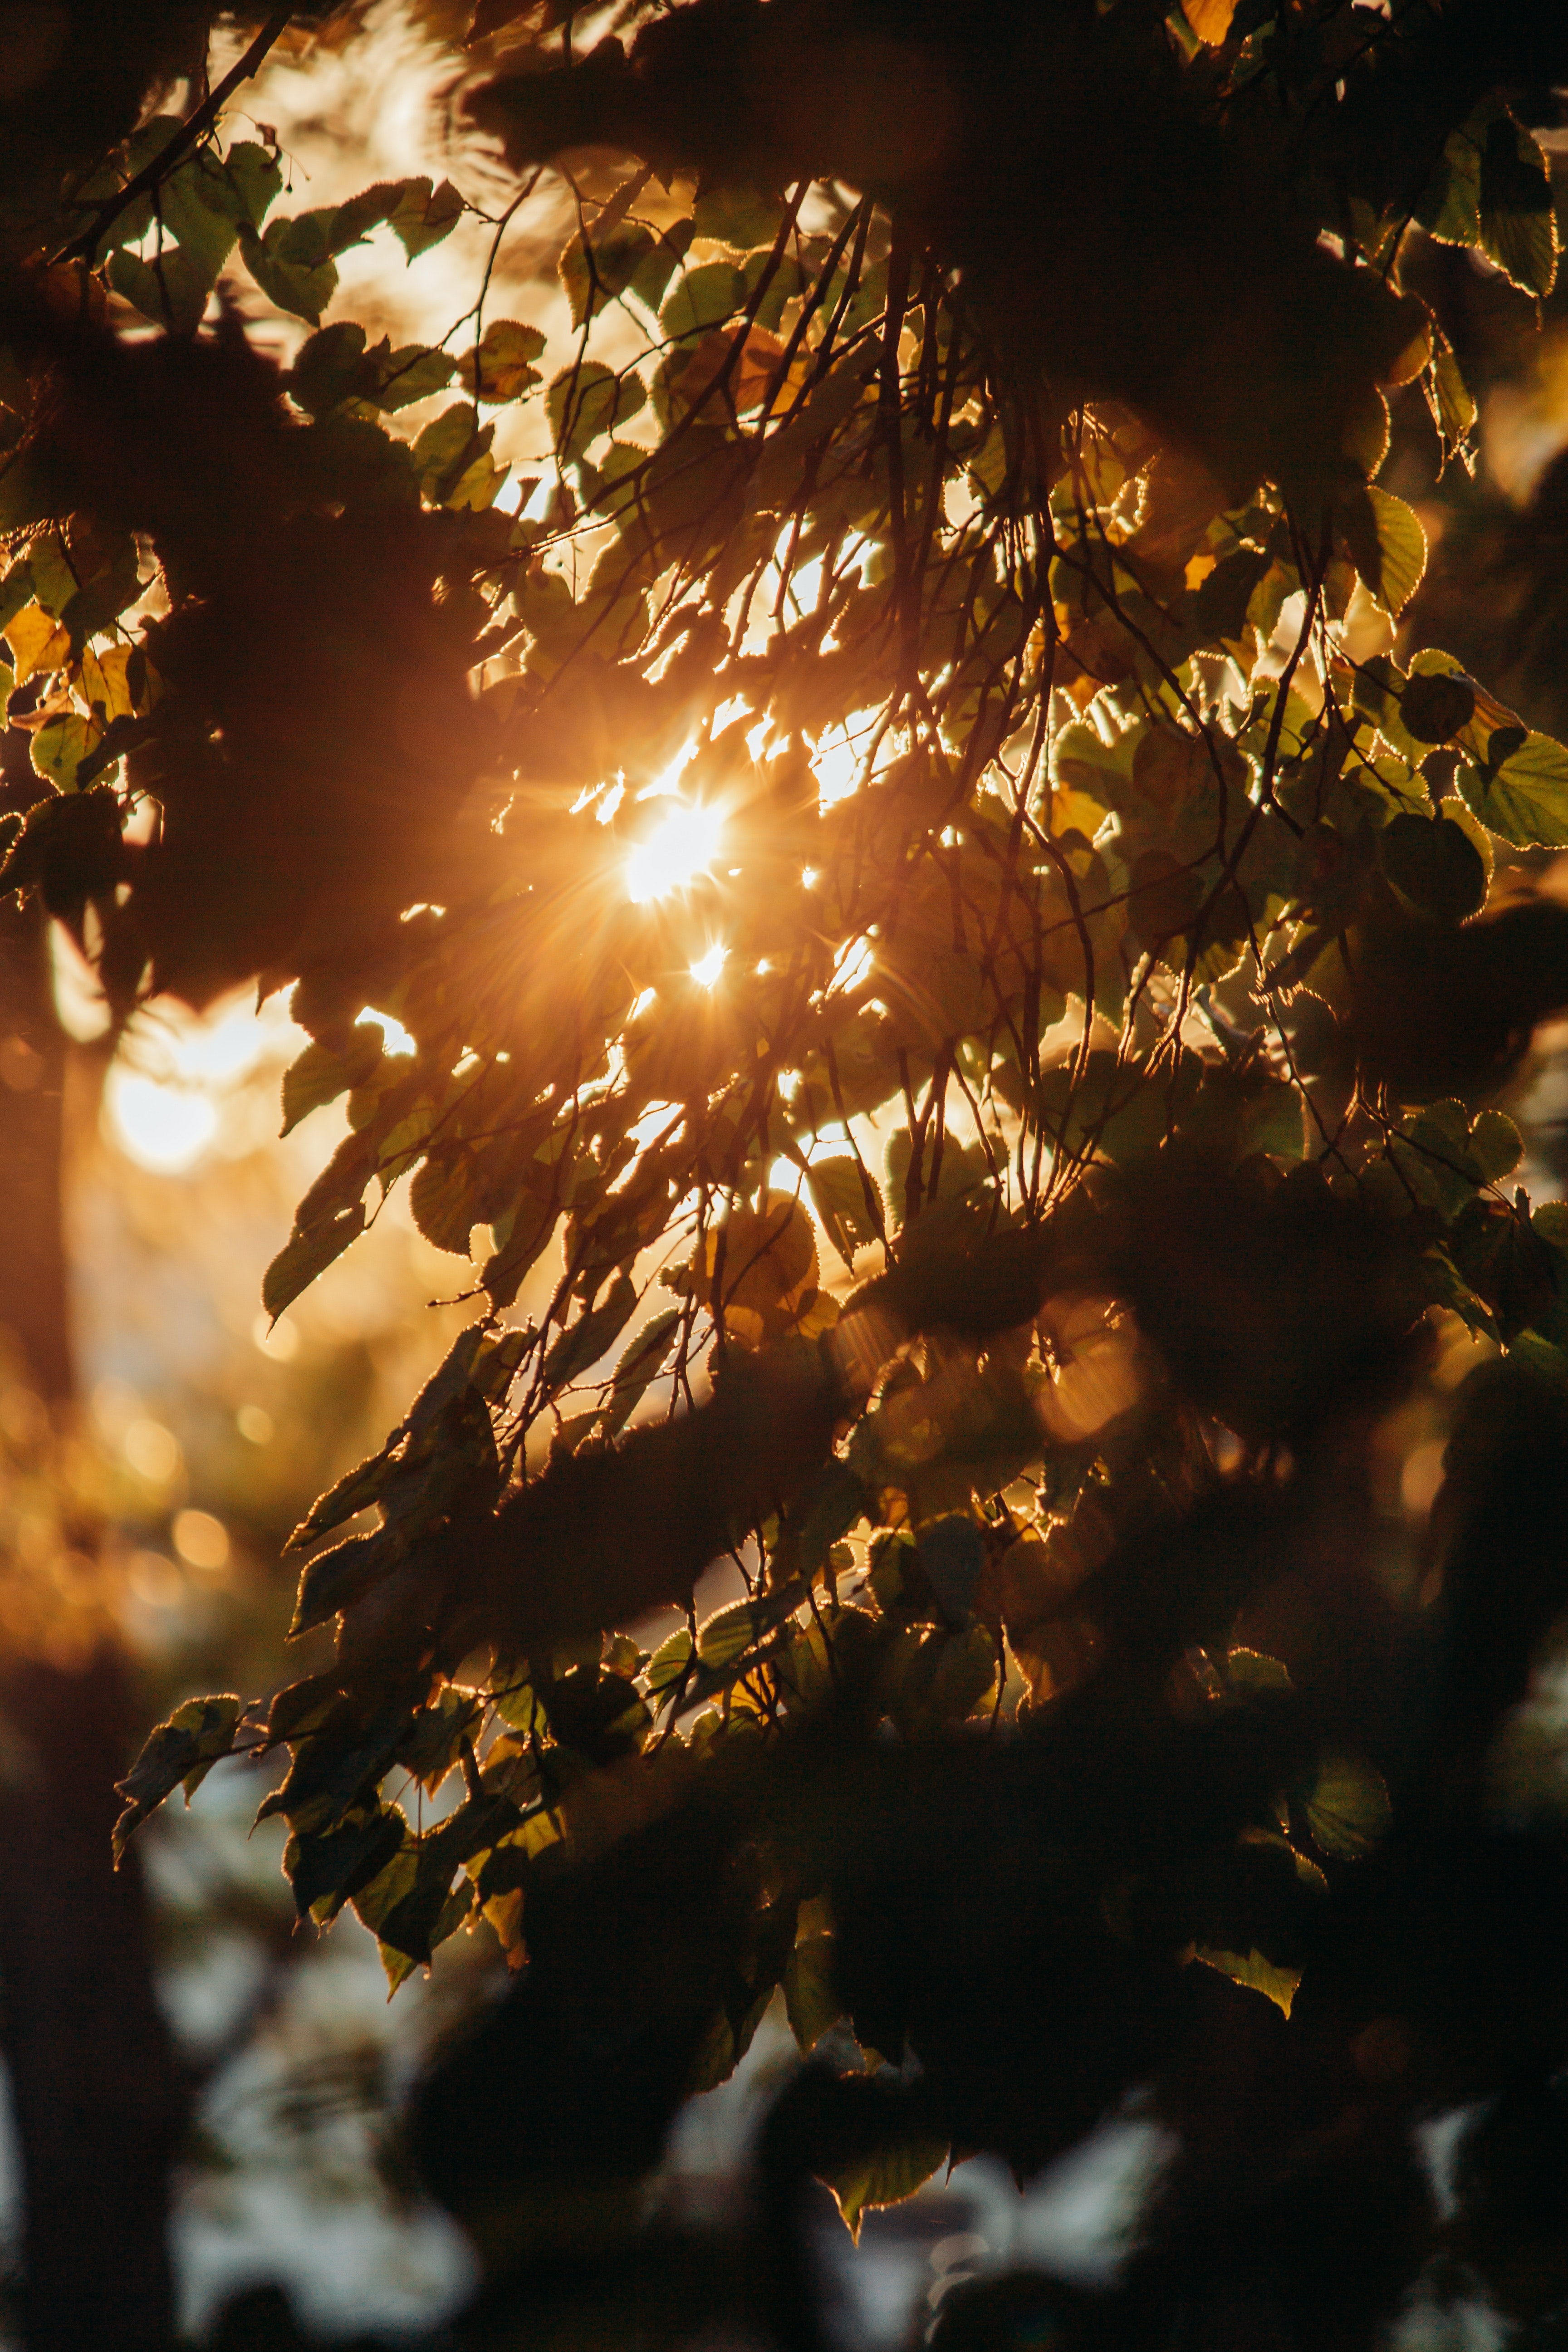
natural, brown, atmosphere, amber, branch, world, sunlight, twig, water, astronomical object, heat, Tints and shades, deciduous, lens flare, sunrise, sky, grass, sunset, natural landscape, backlighting, sun, darkness, evening, event, landscape, electric blue, reflection, night, pattern, autumn, shadow, flare